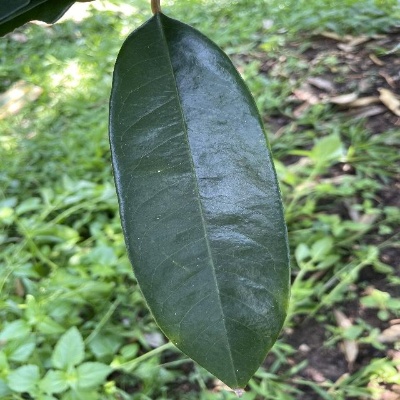
Label: Leaf_Healthy